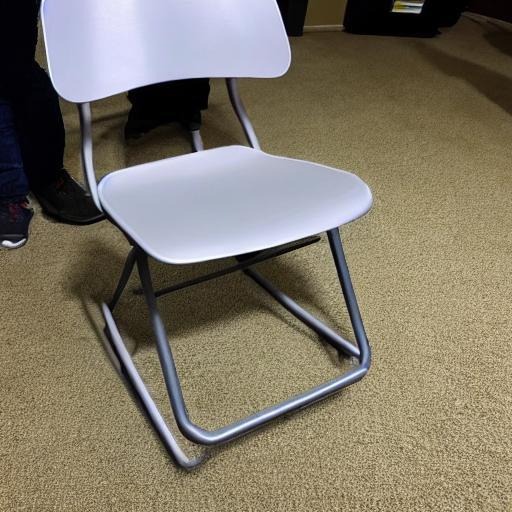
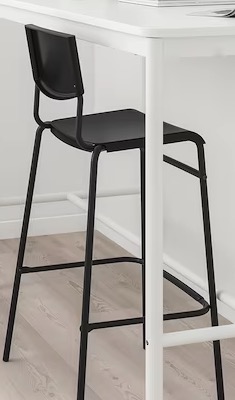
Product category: stool
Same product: no